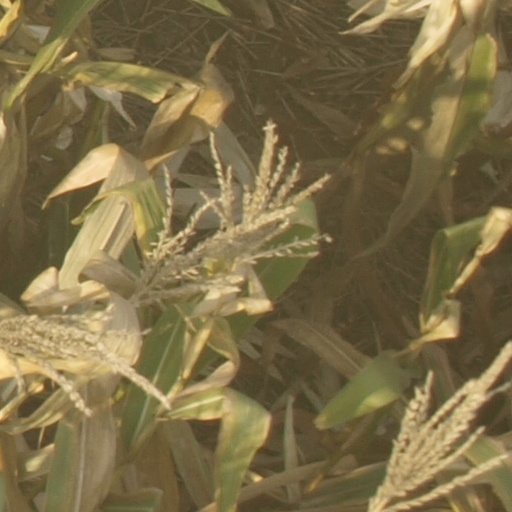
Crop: maize; corn